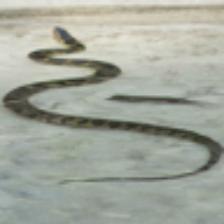
Label: NonHuman